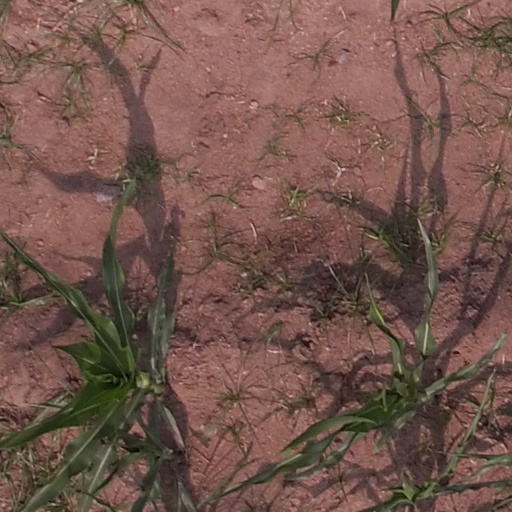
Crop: maize; corn